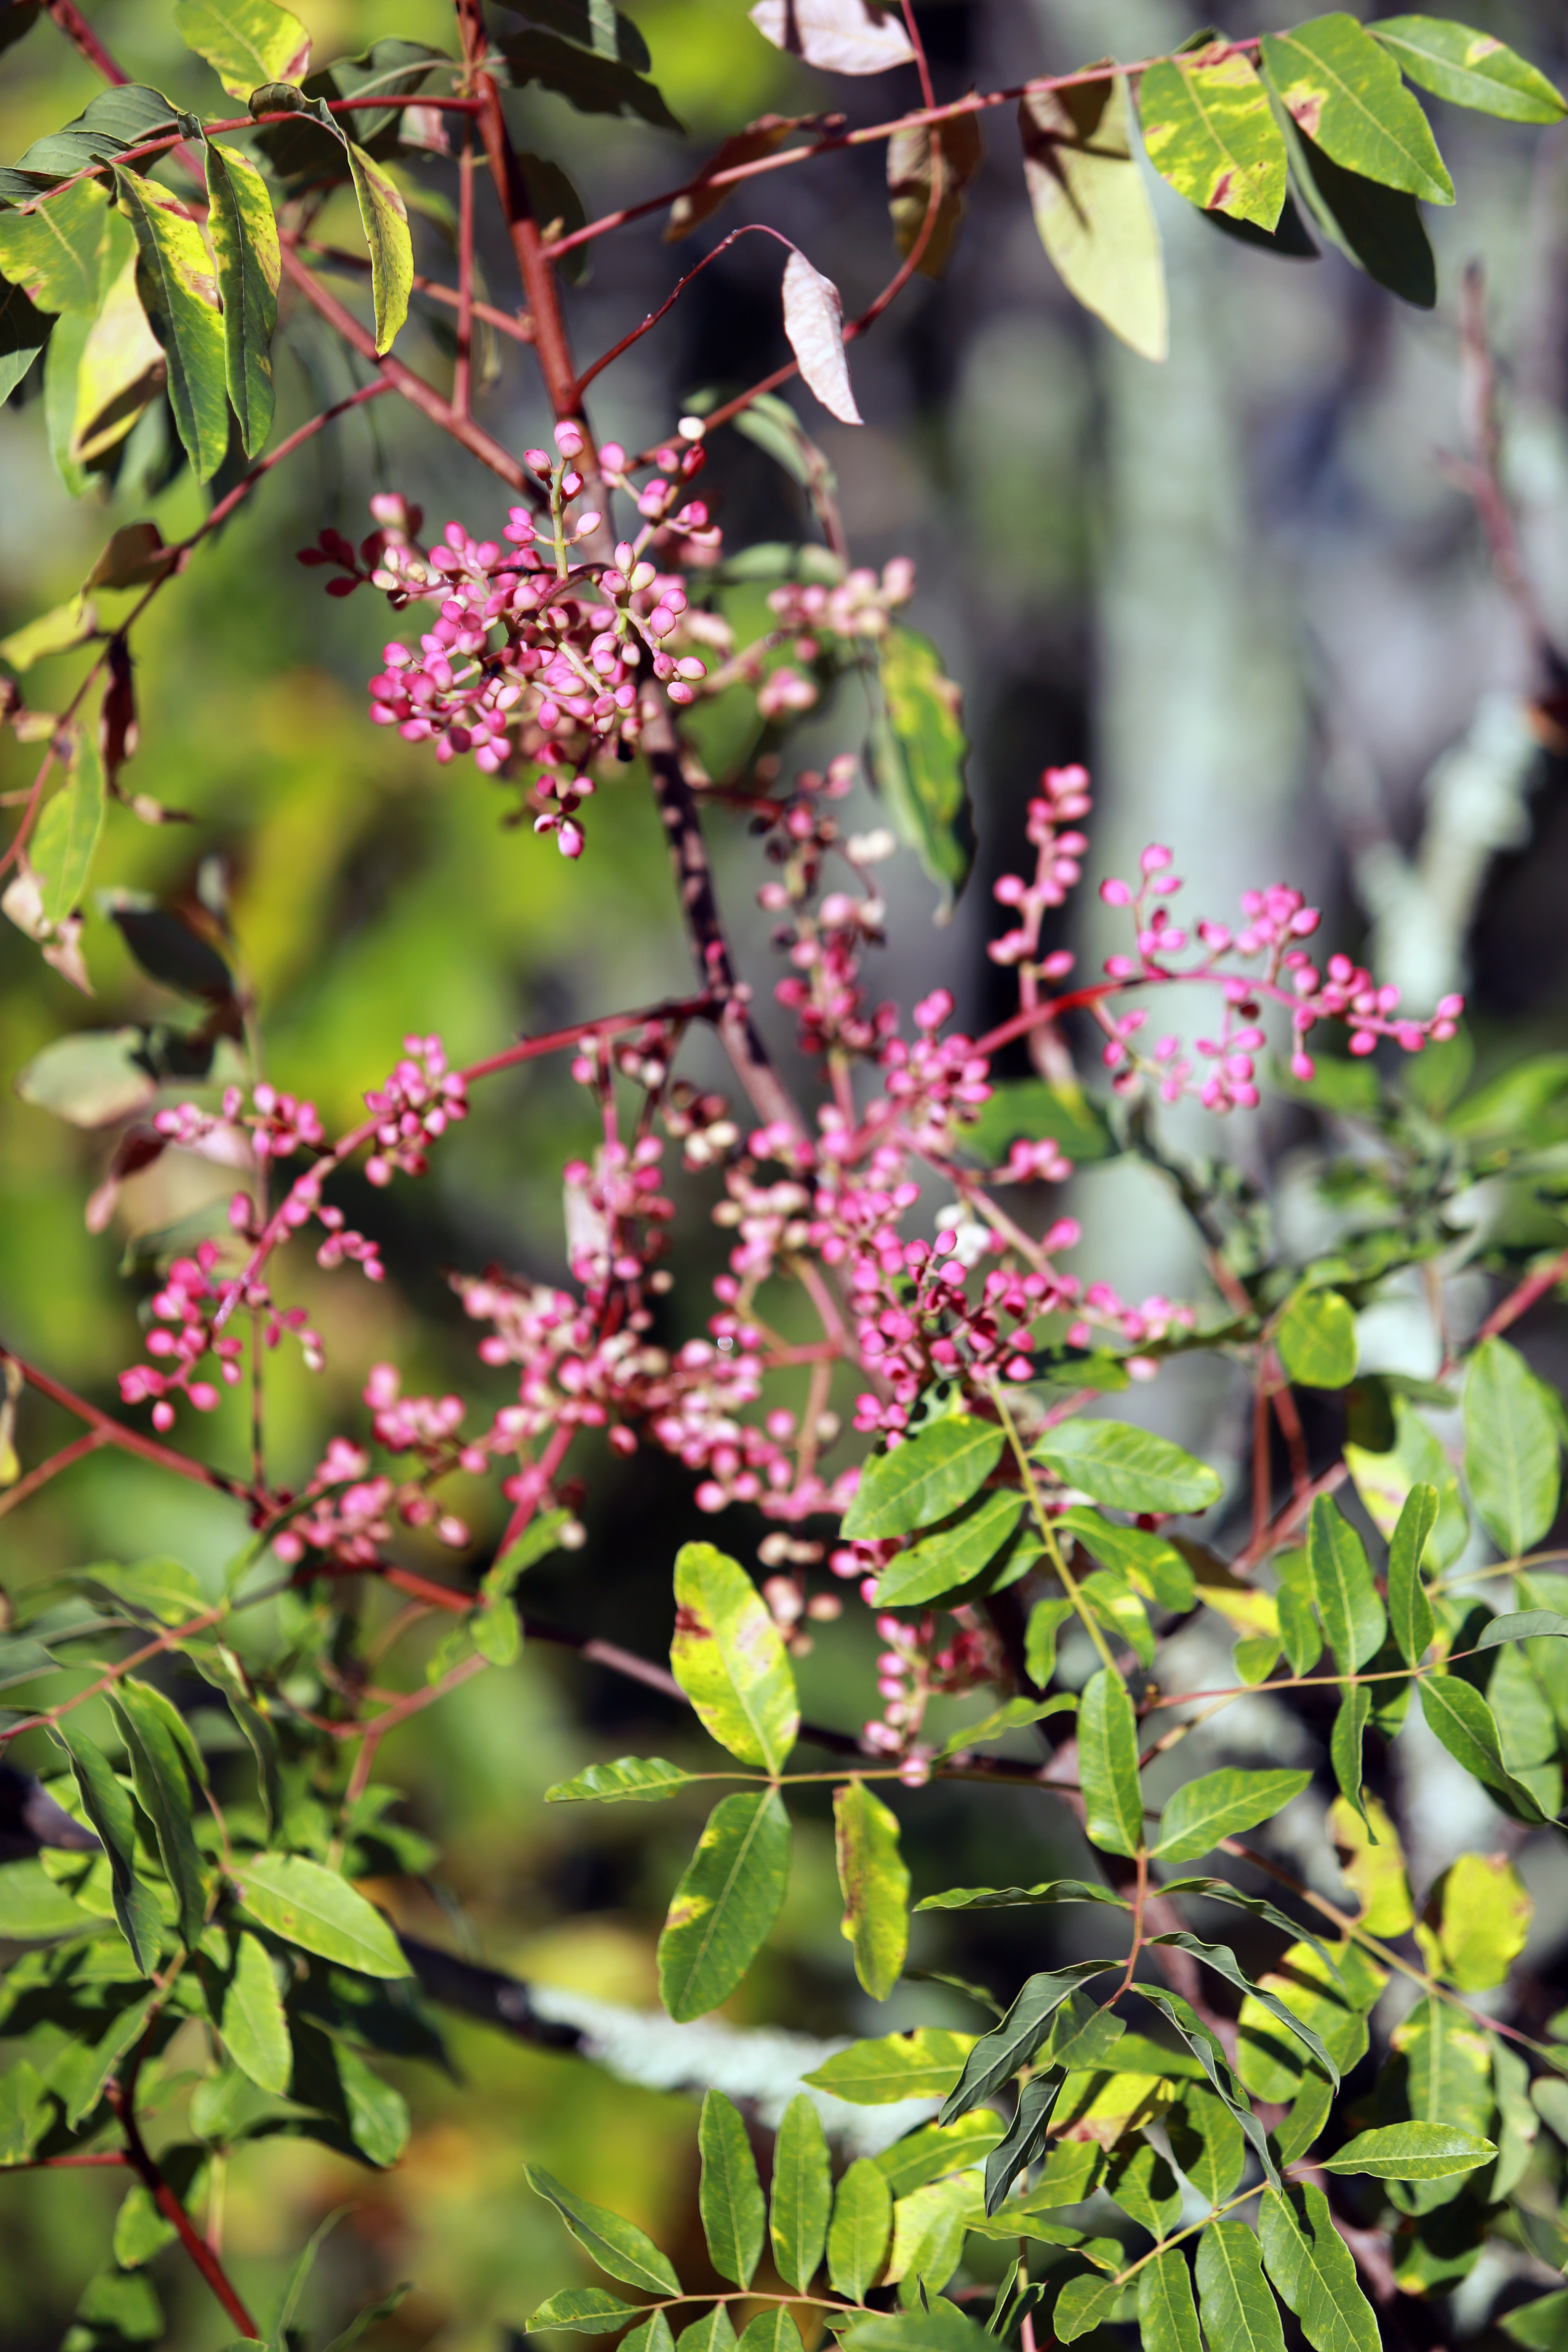
tree, nature, branch, blossom, plant, leaf, flower, france, europe, green, produce, canon, botany, garden, flora, wildflower, midi, vegetation, shrub, fruits, t, soleil, southfrance, sdfrankreich, zuidfrankrijk, rhnealpes, ardche, labeaume, calcaire, exterieur, ruoms, garrigues, fructification, maturit, arbustes, ensoleillement, pistachiertrbinthe, flowering plant, woody plant, land plant